Victor Kilian

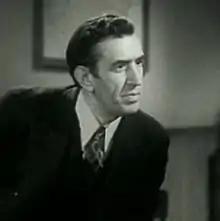
Kilian in "Convict's Code" (1939)

Victor Arthur Kilian (March 6, 1891 – March 11, 1979) was an American actor who was blacklisted by the Hollywood movie studio bosses in the 1950s.